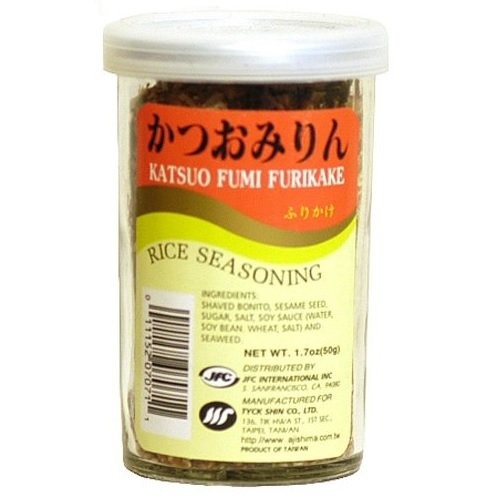
Item Name: Ssng,Furikake Katsuo Fumi
Value: 17.0
Unit: Fl Oz

Price: 3.69